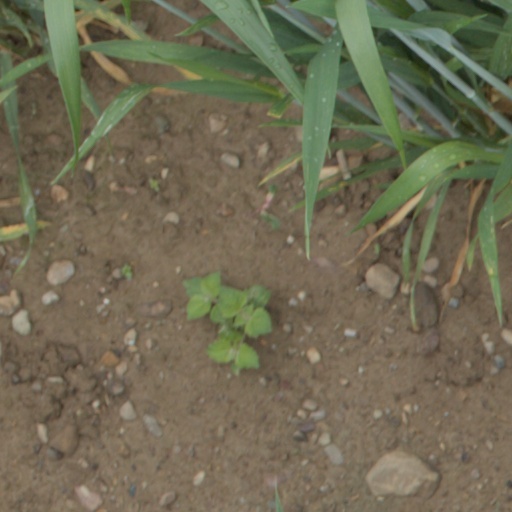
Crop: wheat